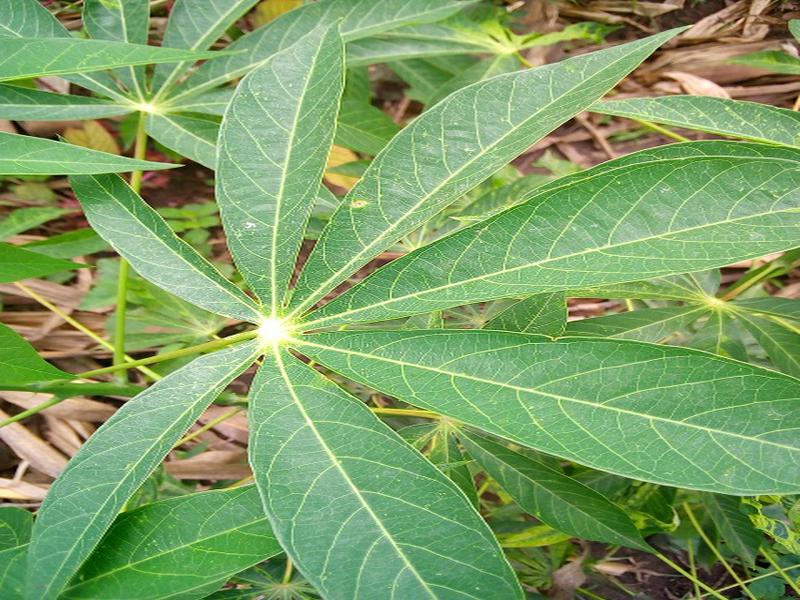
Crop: cassava
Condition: healthy